Aboriginal whaling

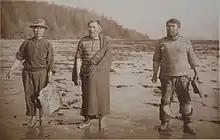
Members from the Makah tribe getting ready to harvest a whale, 1910

According to federal law, the Makah people of Washington State are entitled to hunt and kill one baleen whale, typically a gray whale, each year, though archeological records and oral history indicate a significant number of humpback whales were hunted as well. The Makah ended their whaling practices in the 1920s, but notified the U.S. Government of their wish to reassert their whaling rights in 1995. The first permitted Makah whale hunt in 70 years occurred on 17 May 1999, when they caught a north Pacific gray whale, an unpermitted hunt killed another in 2007, and in 2018 they took meat from a humpback killed by a ship strike. An environmental impact statement for further hunts was issued in 2015.